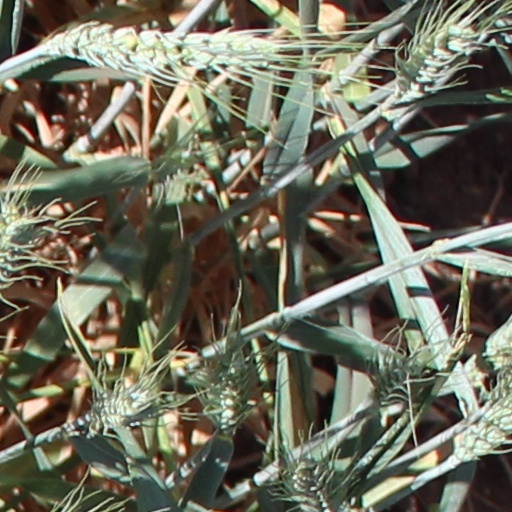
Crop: wheat